Debris documentar

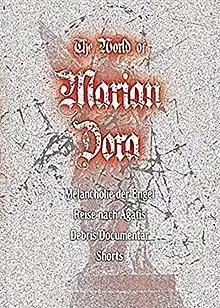
DVD cover

Debris documentar (English: "Debris Documentation") is a 75-minute 2012 German-language experimental independent dramatic art film, made in 2003 by Marian Dora.